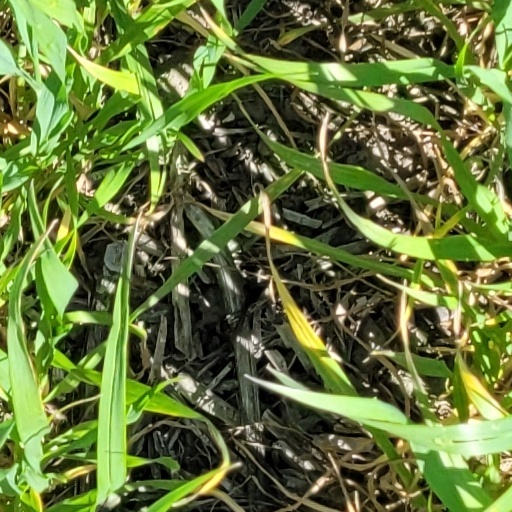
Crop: wheat